Gloria Stuart

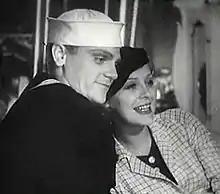
Stuart with James Cagney in "Here Comes the Navy" (1934)

James Whale called Stuart back for just one scene in "The Kiss Before the Mirror", but the critic Hall wrote, "There are those who may think that it is too bad to introduce as one of the players the dainty Gloria Stuart and have her killed off in the first episode of the narrative. Perhaps it is, but a pretty girl was needed for the part and Mr. Whale obviously did not wish to weaken his production by casting an incompetent actress or an unattractive one for this minor role."